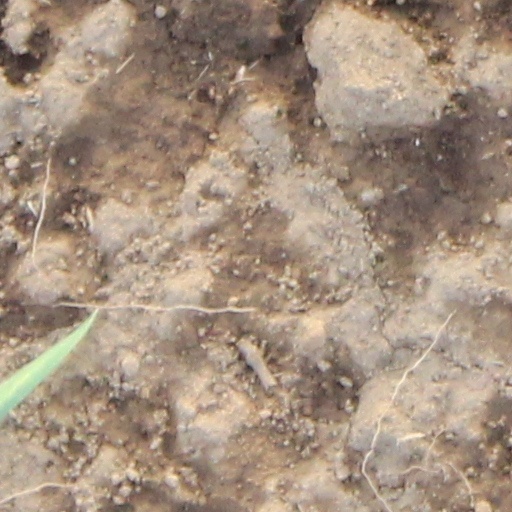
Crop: wheat